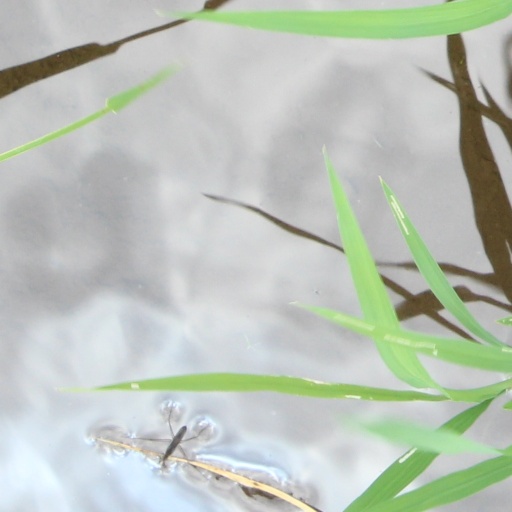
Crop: rice